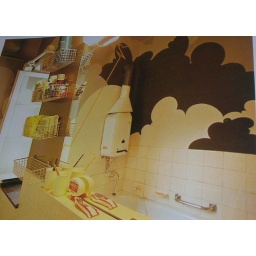
clouds in the bathroom